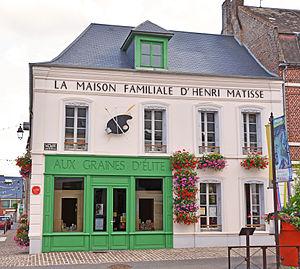
La façade de la Maison familiale d'Henri Matisse, qui a reçu le label Maison des Illustres 2013